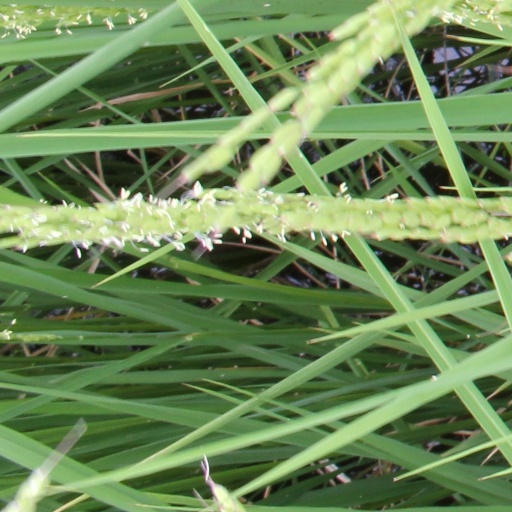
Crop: rice